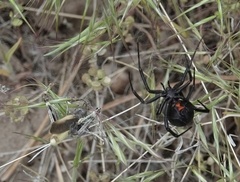
Species: Lactrodectus_hesperus